Adam Duce

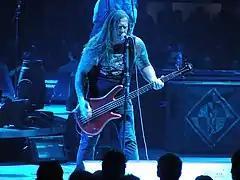
Duce with Machine Head opening for Metallica at Rotterdam, 2009

Flynn left Vio-lence and formed a new band – Machine Head, consisting of Duce, guitarist Logan Mader and drummer Tony Costanza.